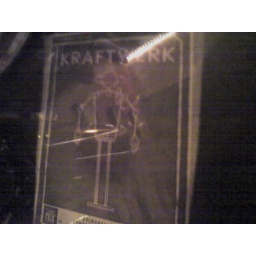
in a bar table